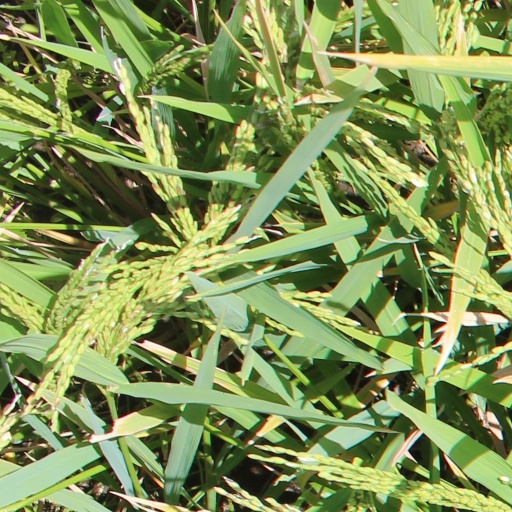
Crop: rice